Giuseppe Maria Mitelli

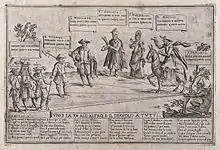
The Social Classes, all controlled by the Devil

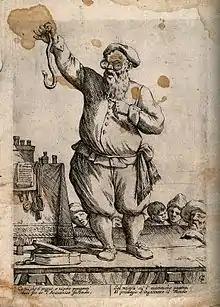
Patent-Medicine Quack Hawking Snakes.

Giuseppe studied or worked under Francesco Albani, Flaminio Torri, Guercino, and Simone Cantarini; he had a long career of over 60 years in Bologna. Mitelli was a flamboyant character who was also a painter and sculptor. He enjoyed a broad set of physical activities including fencing, hunting, fishing, tennis, gymnastics, and acting.